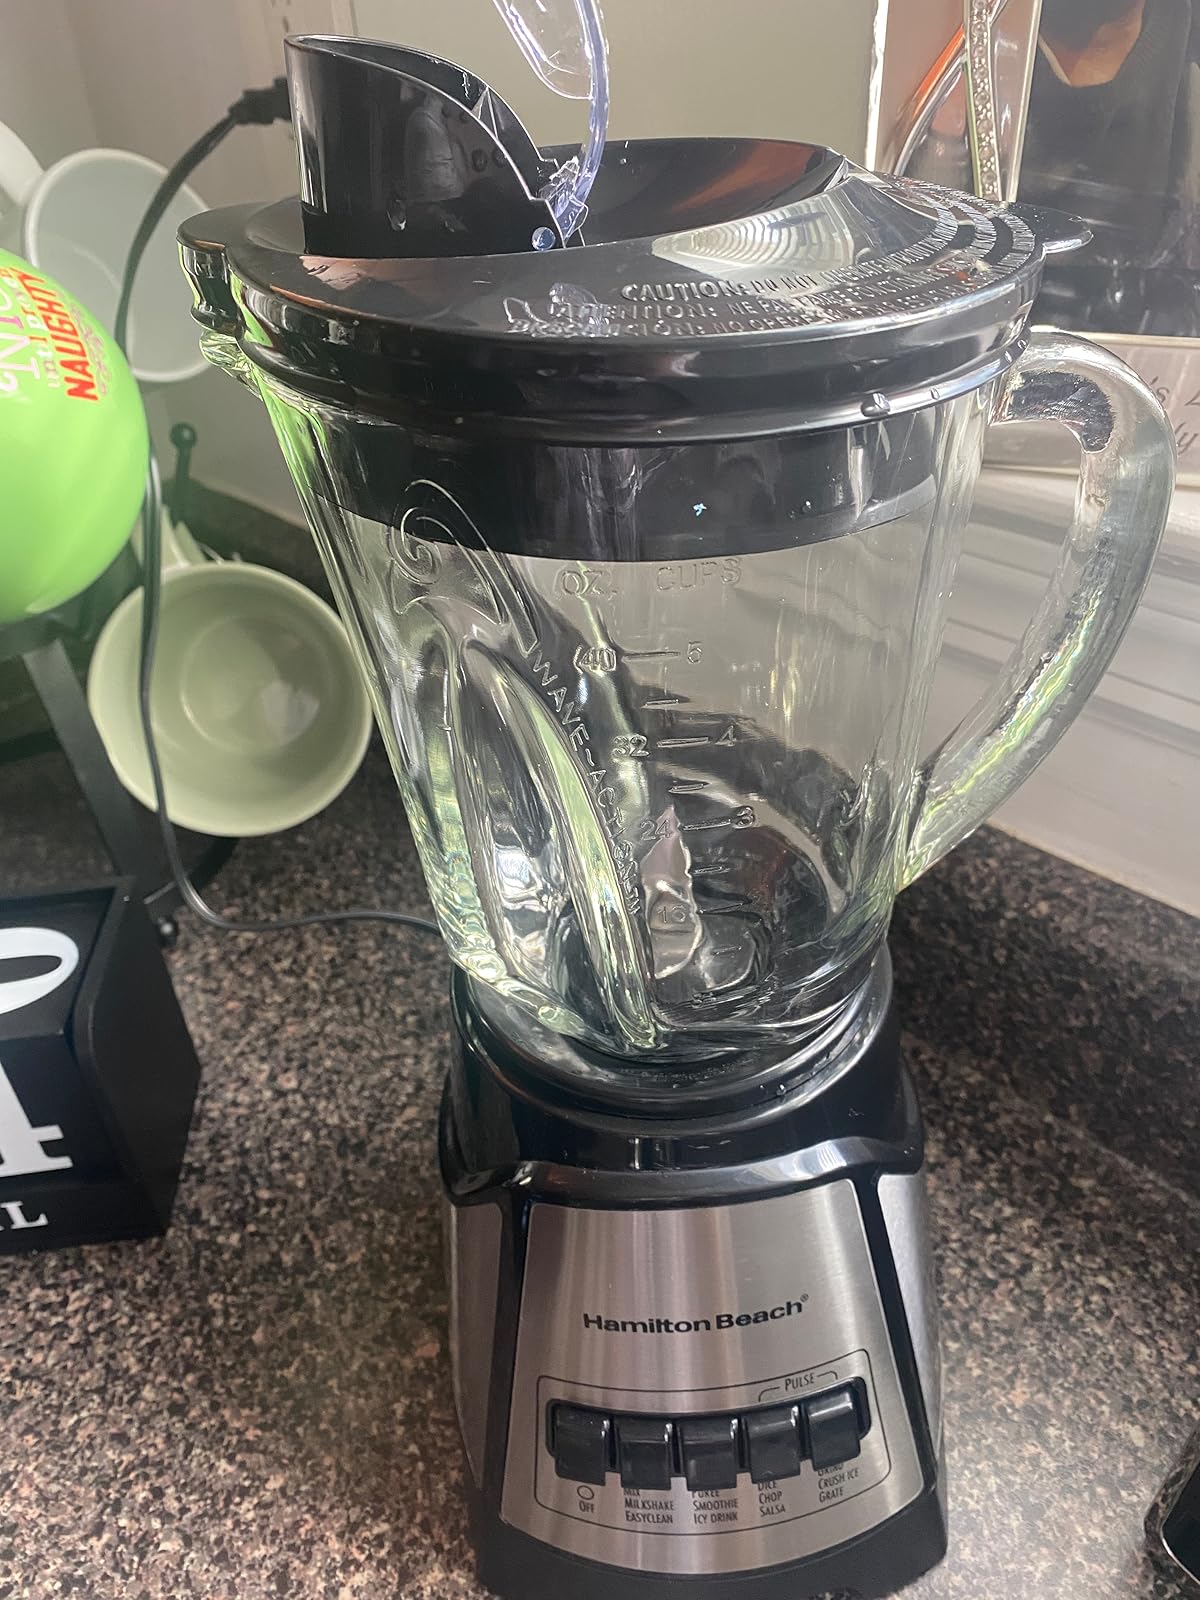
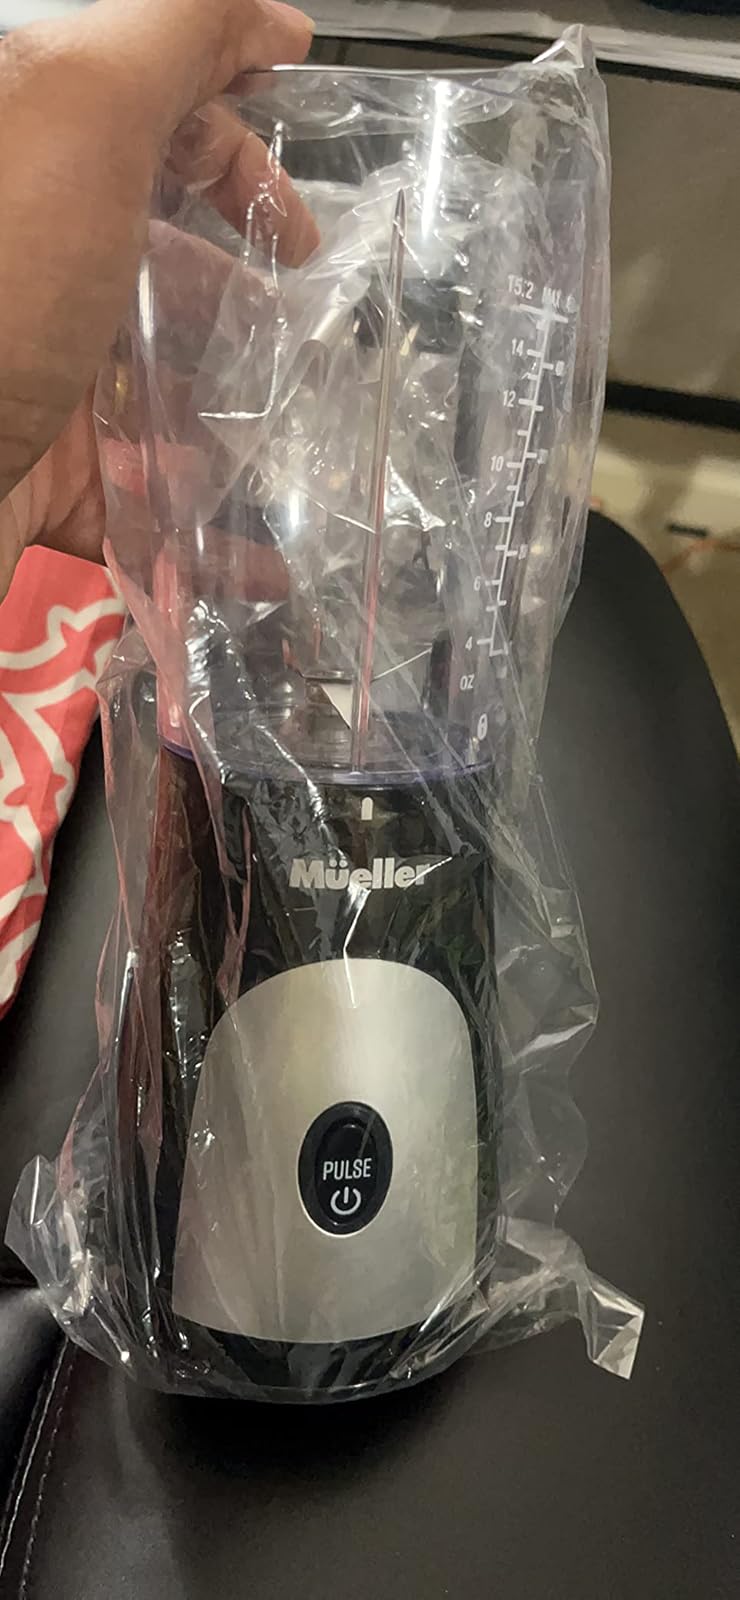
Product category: items_blender
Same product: no